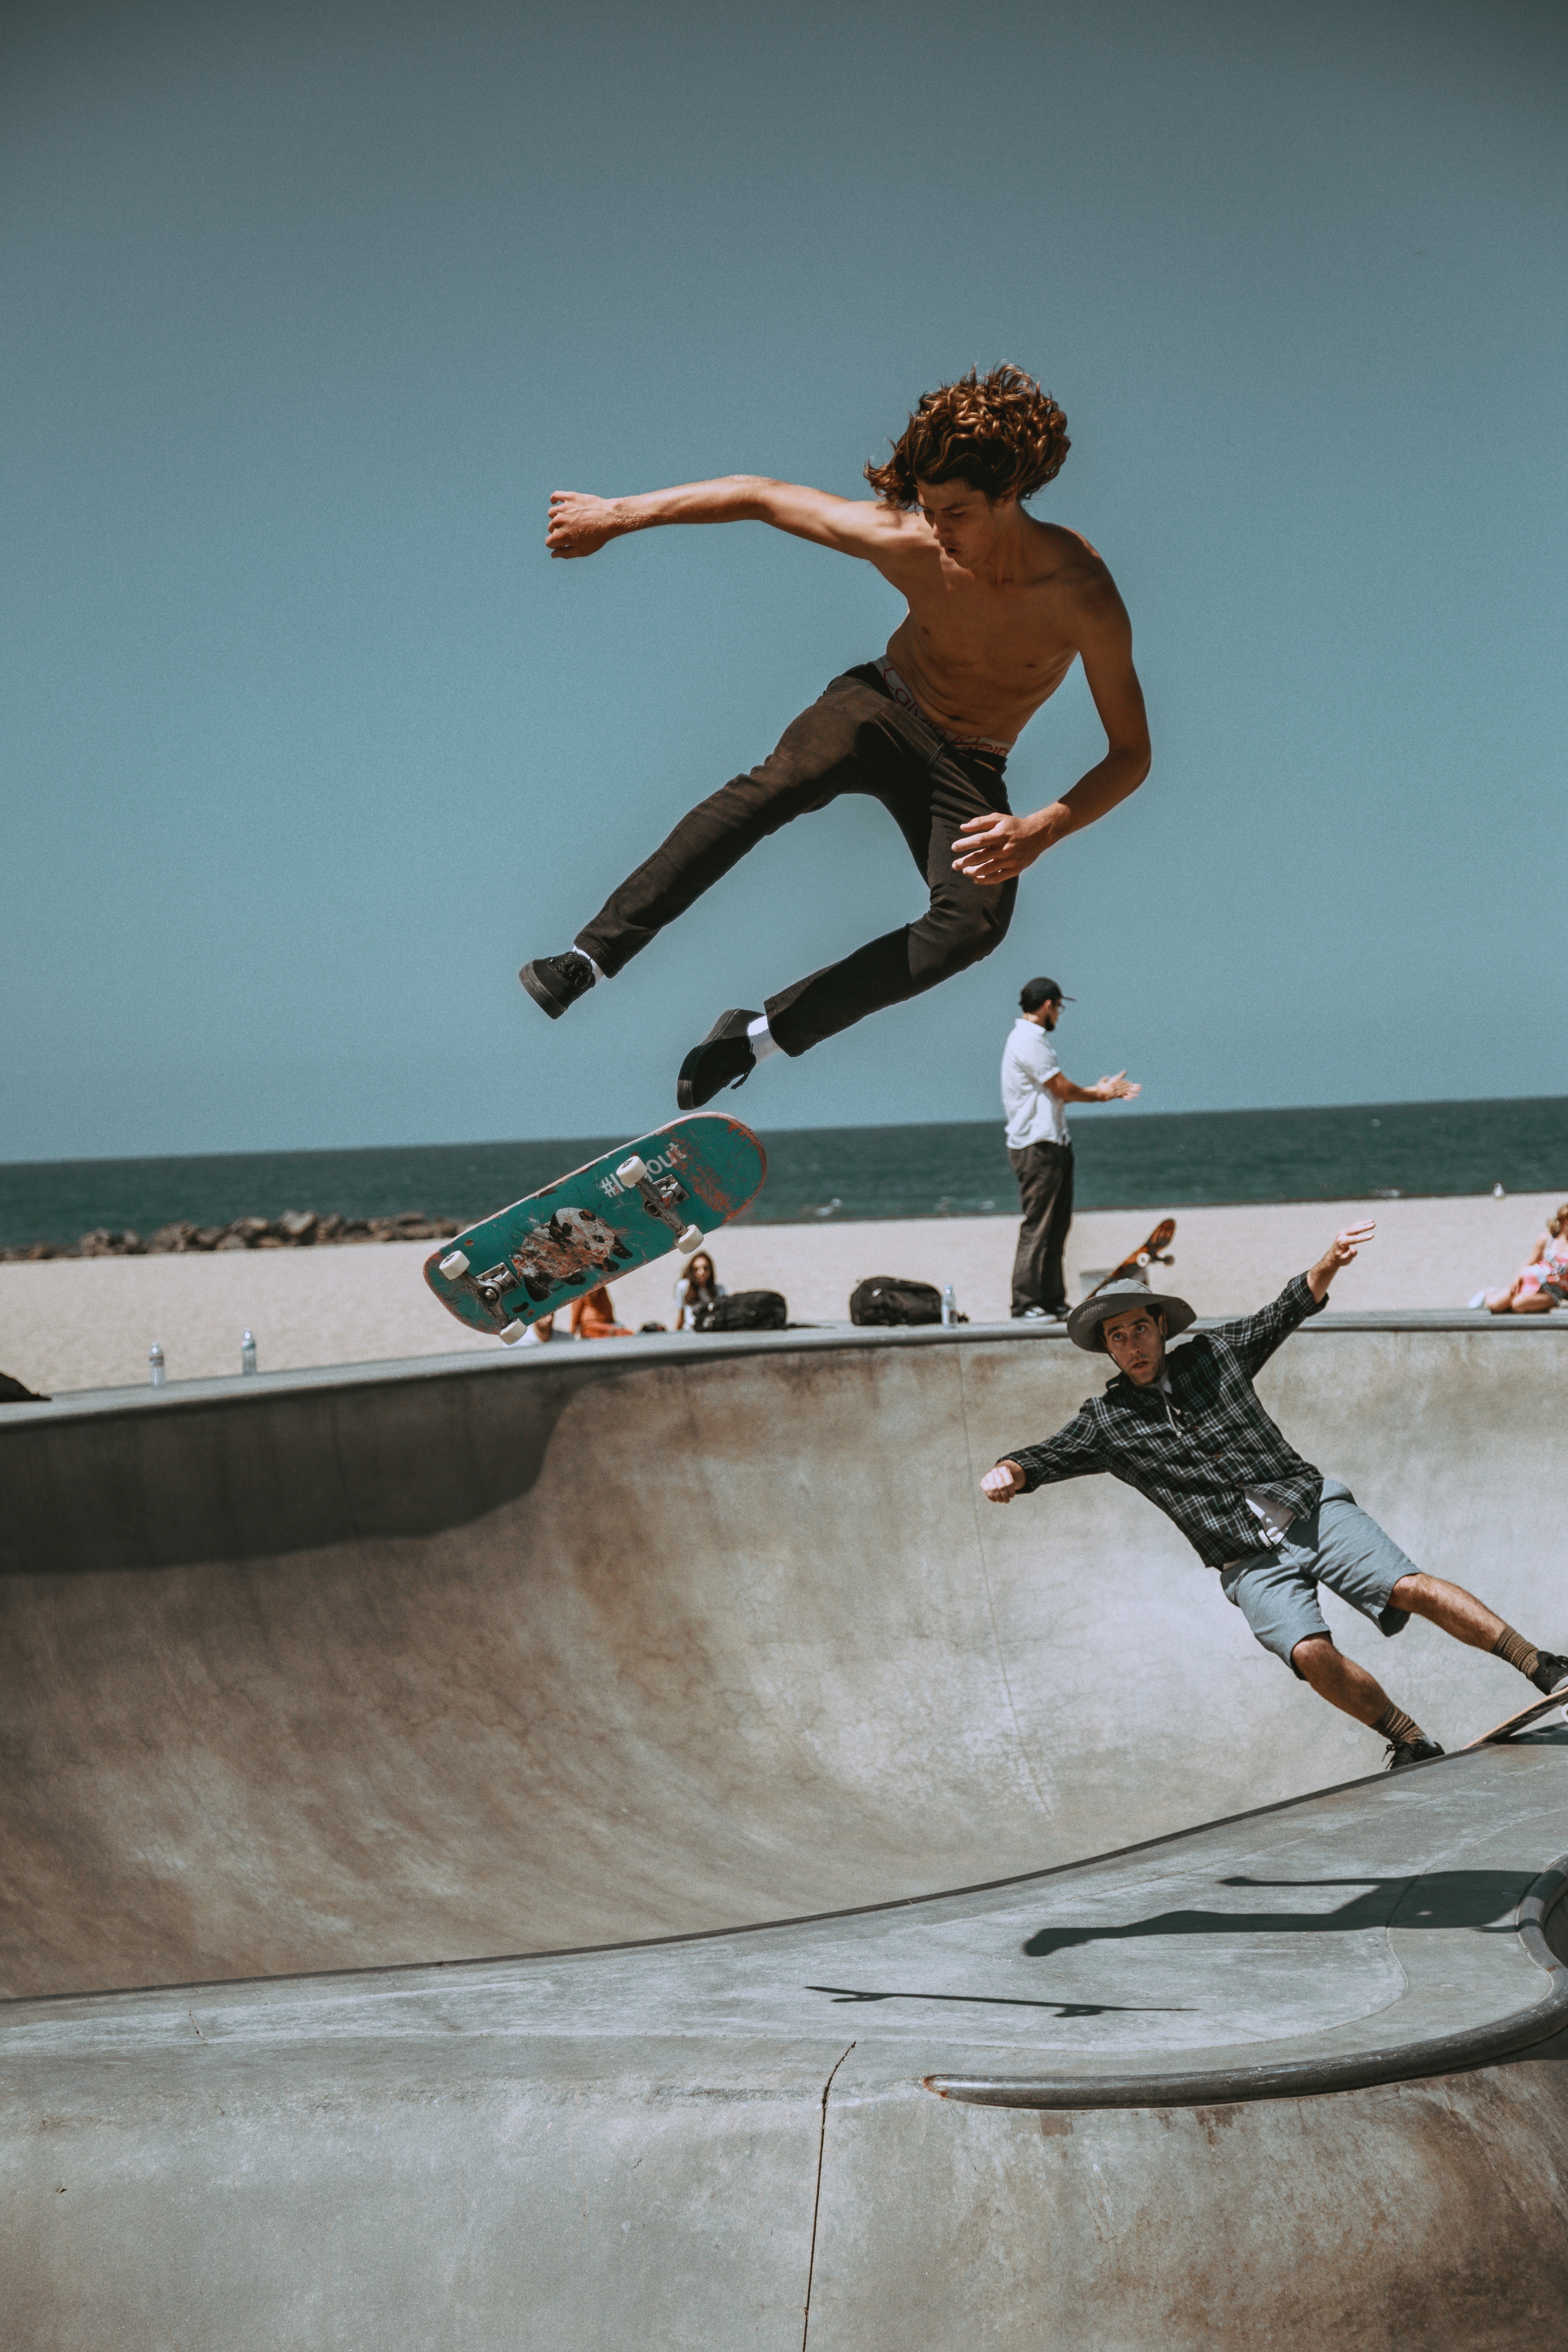
water, cloud, sky, skateboard, skateboarding, vacation, recreation, jumping, extreme sport, skateboarder, sports equipment, longboard, cool image, fun, cool photo, skateboarding equipment and supplies, boardsport